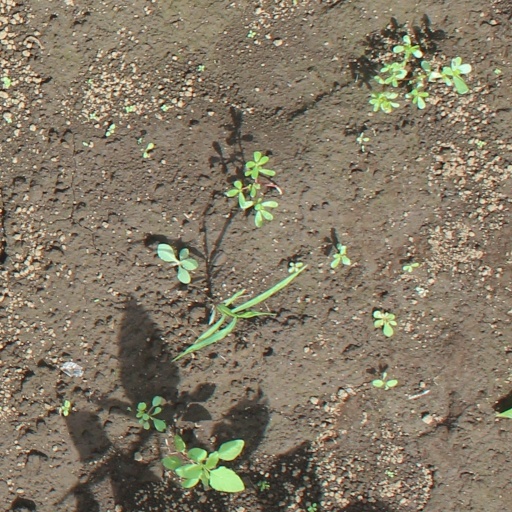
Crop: soybean